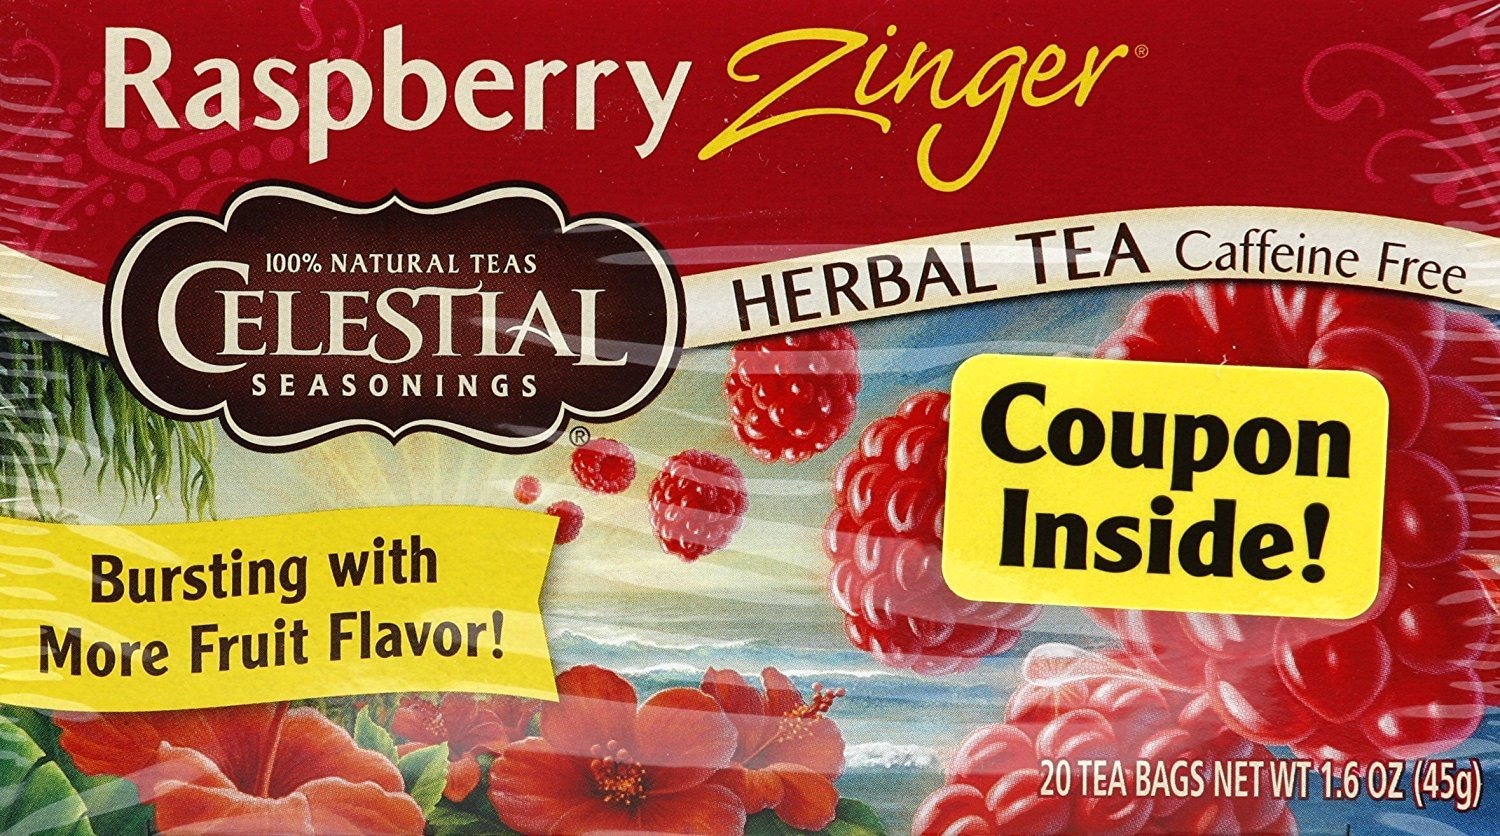
Item Name: Celestial Seasonings Tea Zngr Rspbry
Value: 1.0
Unit: Count

Price: 8.62